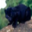
Label: leopard